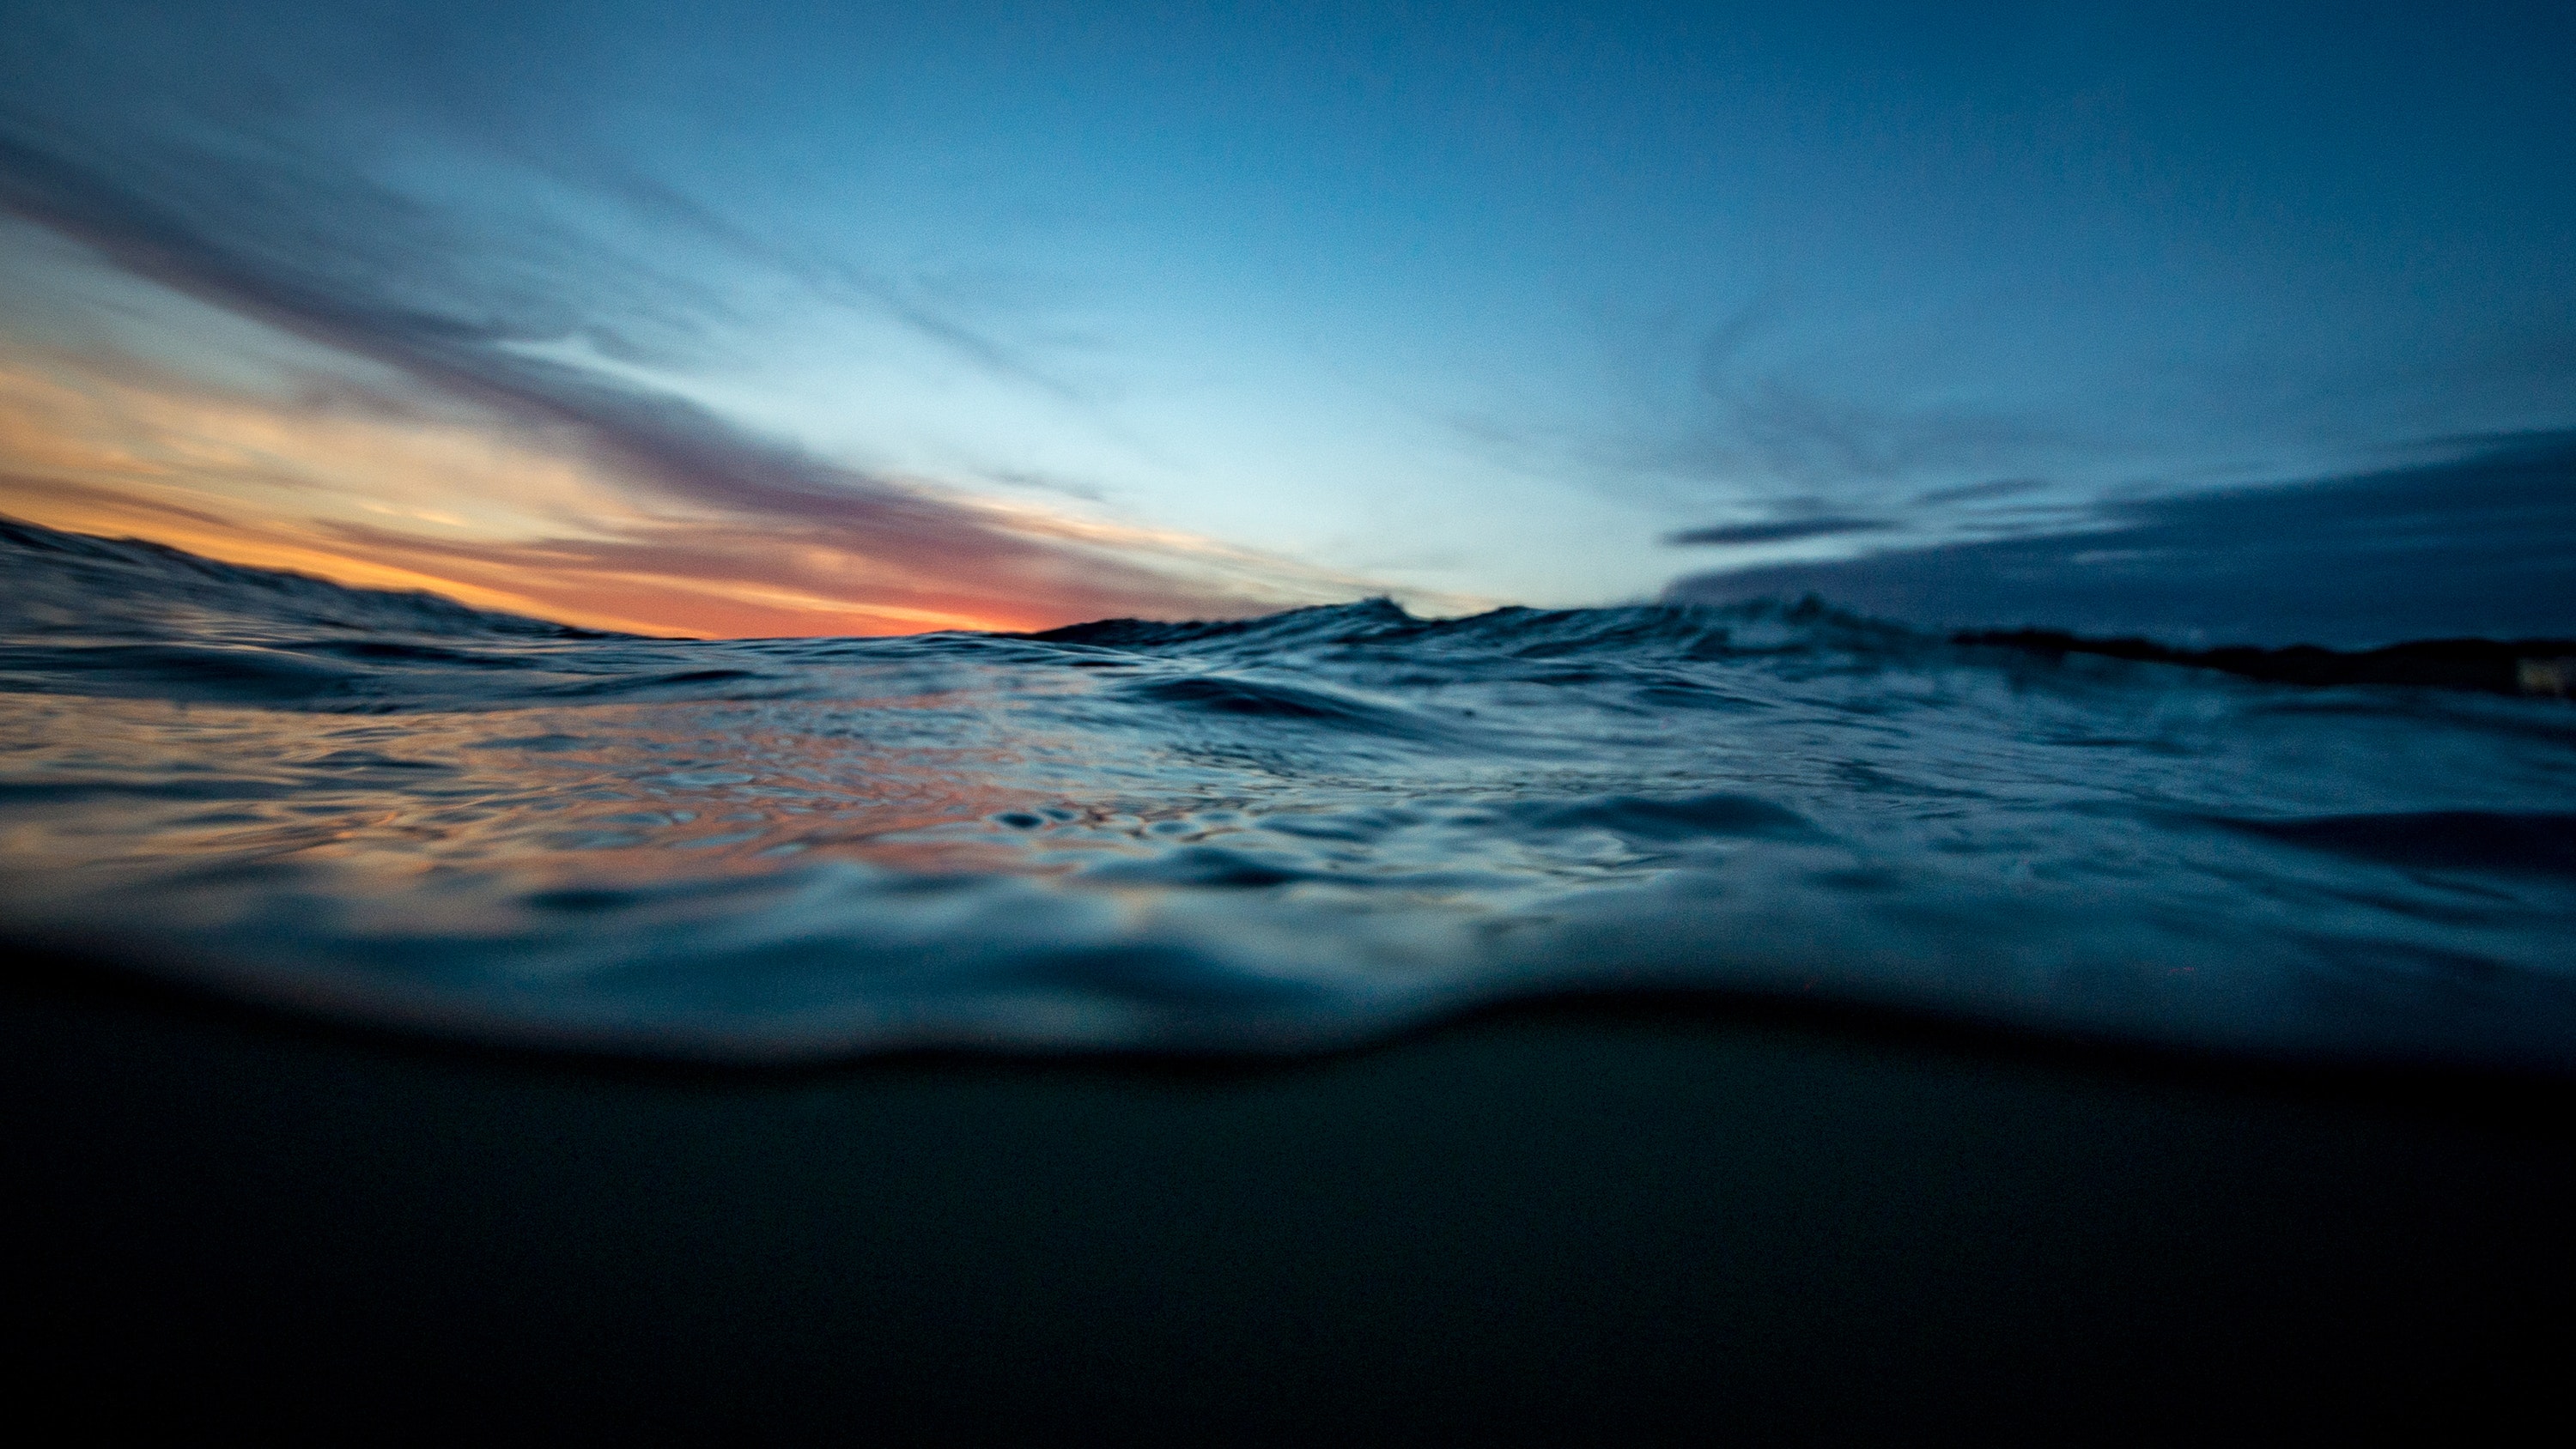
sky, wave, horizon, water, sea, blue, nature, ocean, wind wave, cloud, atmosphere, morning, calm, evening, sunset, dusk, shore, coast, beach, sunrise, reflection, dawn, landscape, photography, tide, vacation, afterglow, sunlight, stock photography, coastal and oceanic landforms, sound